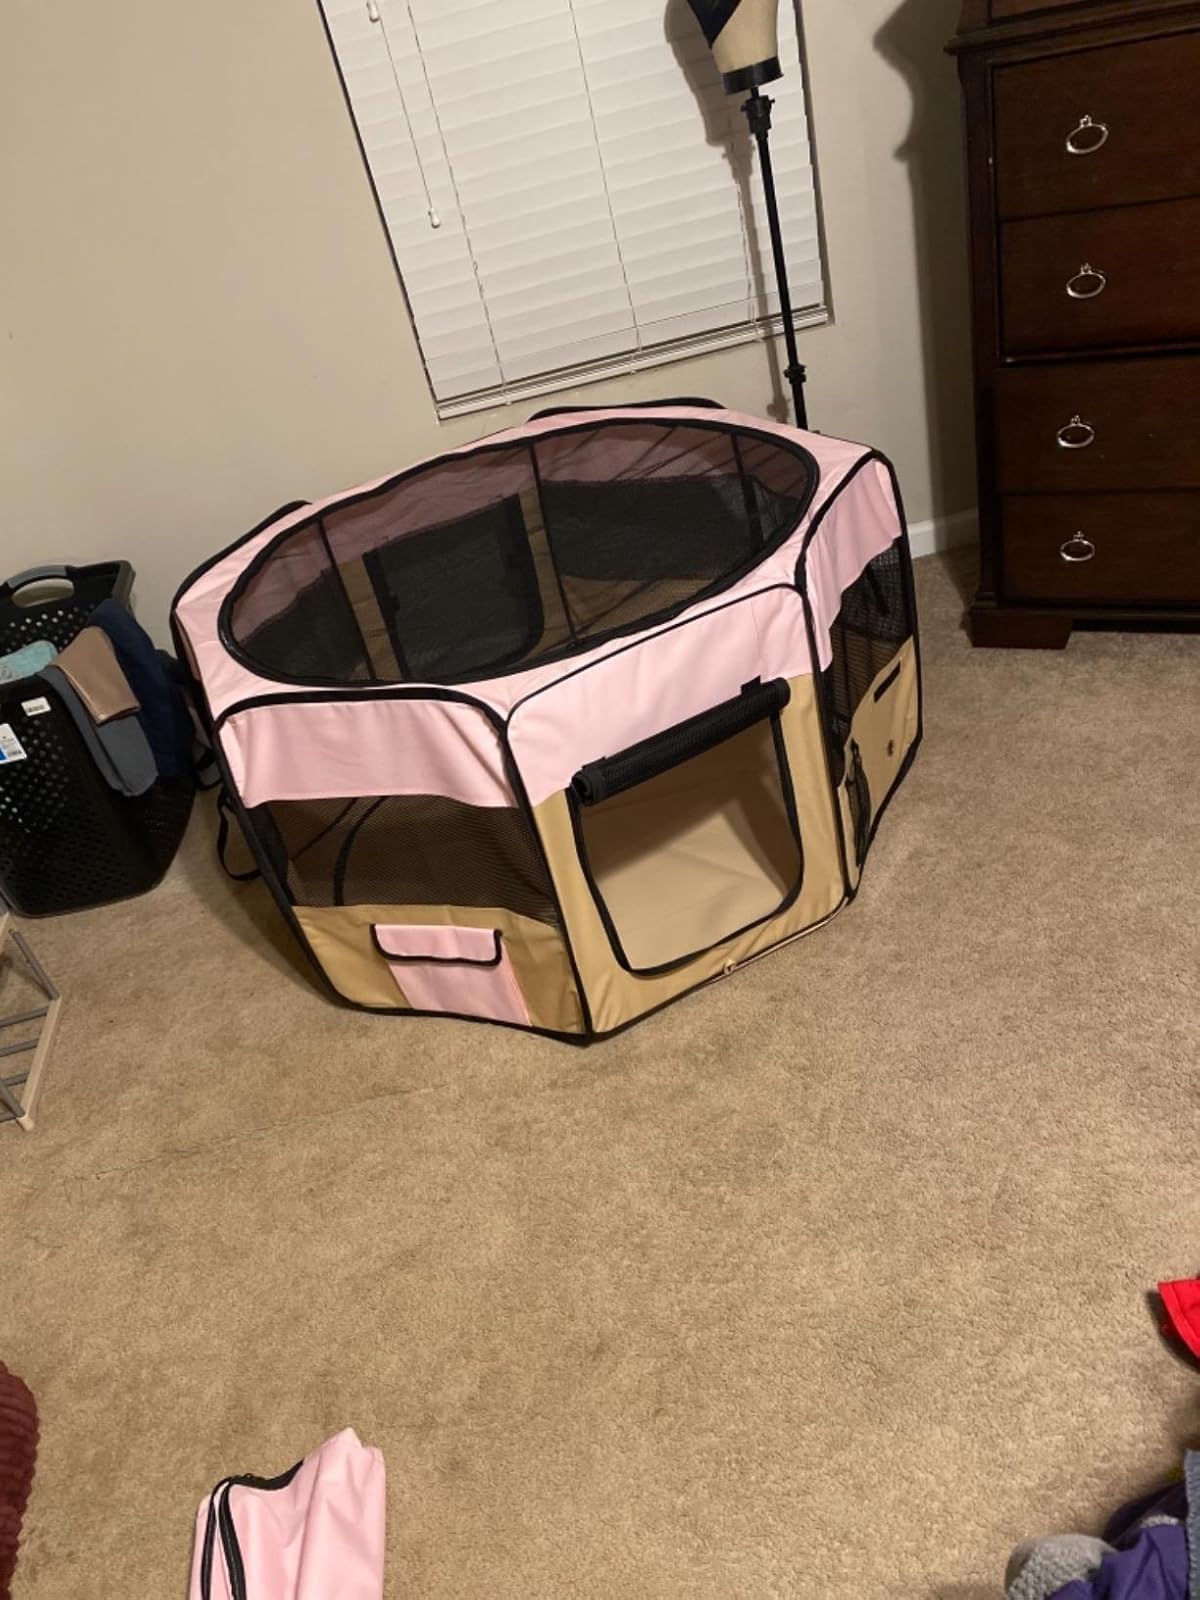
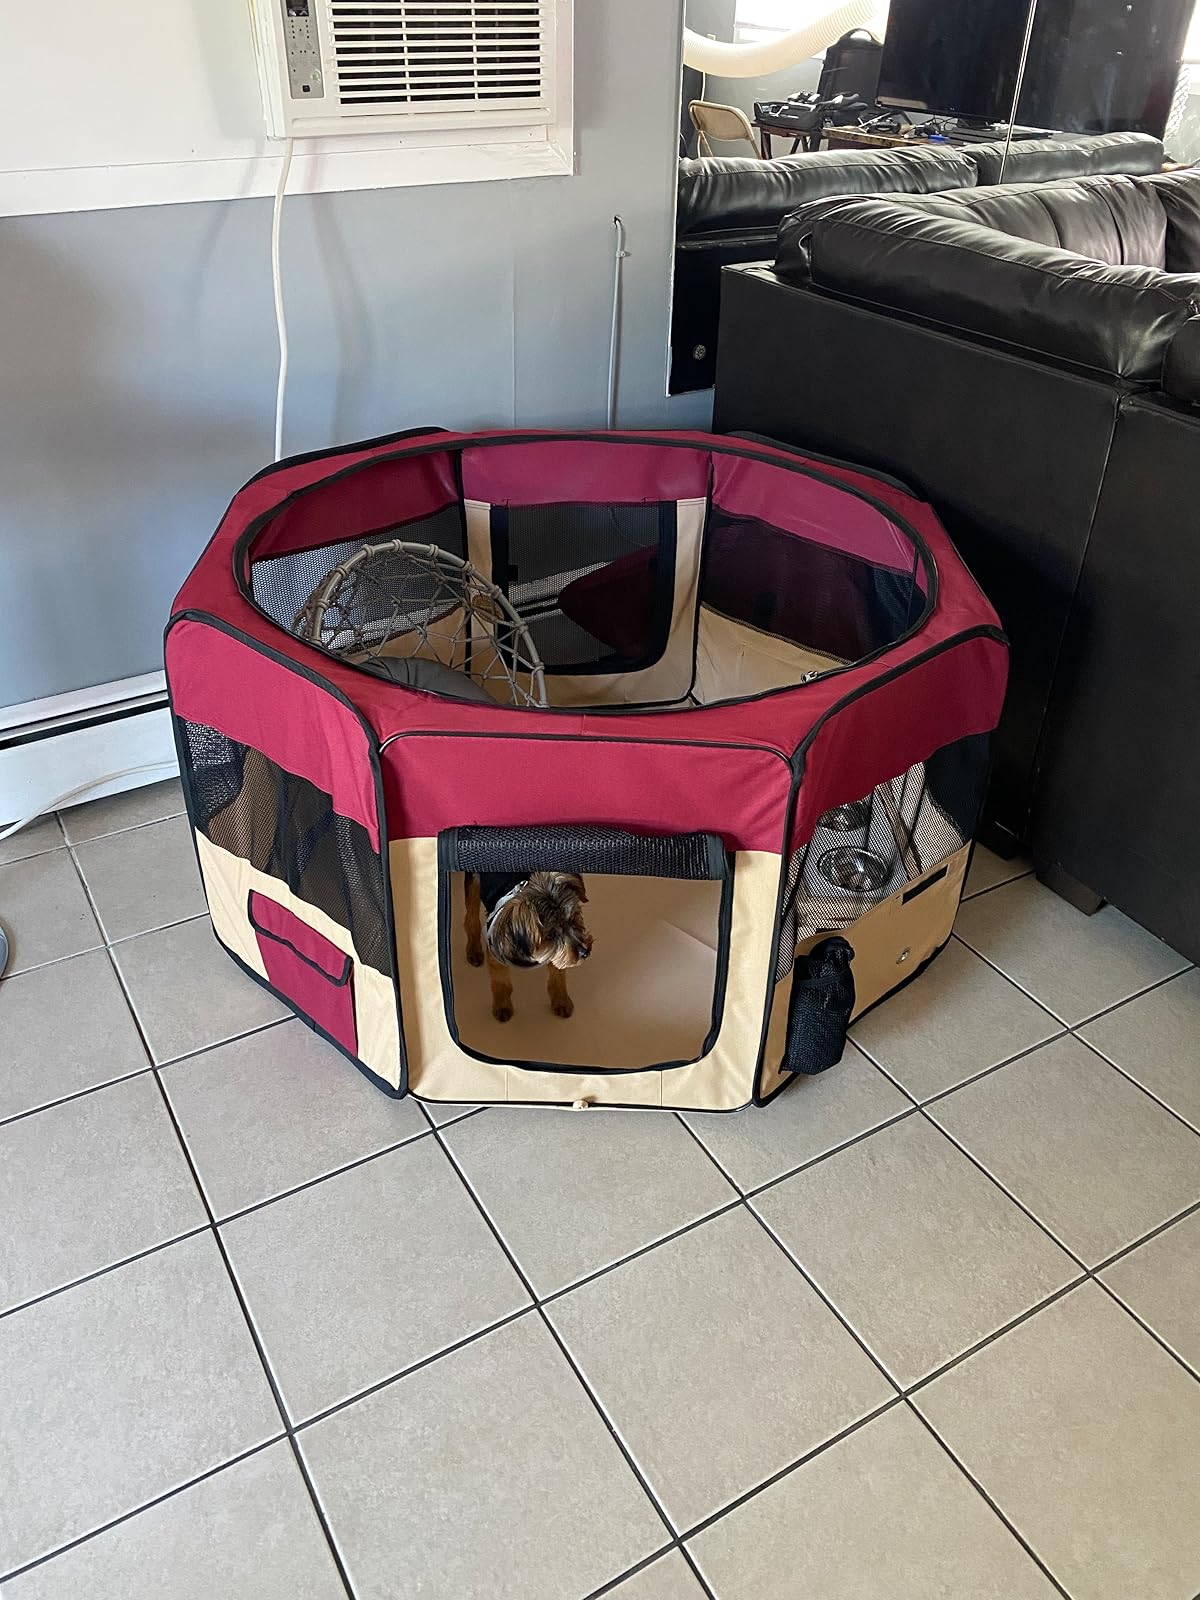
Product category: items_kennel
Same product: no